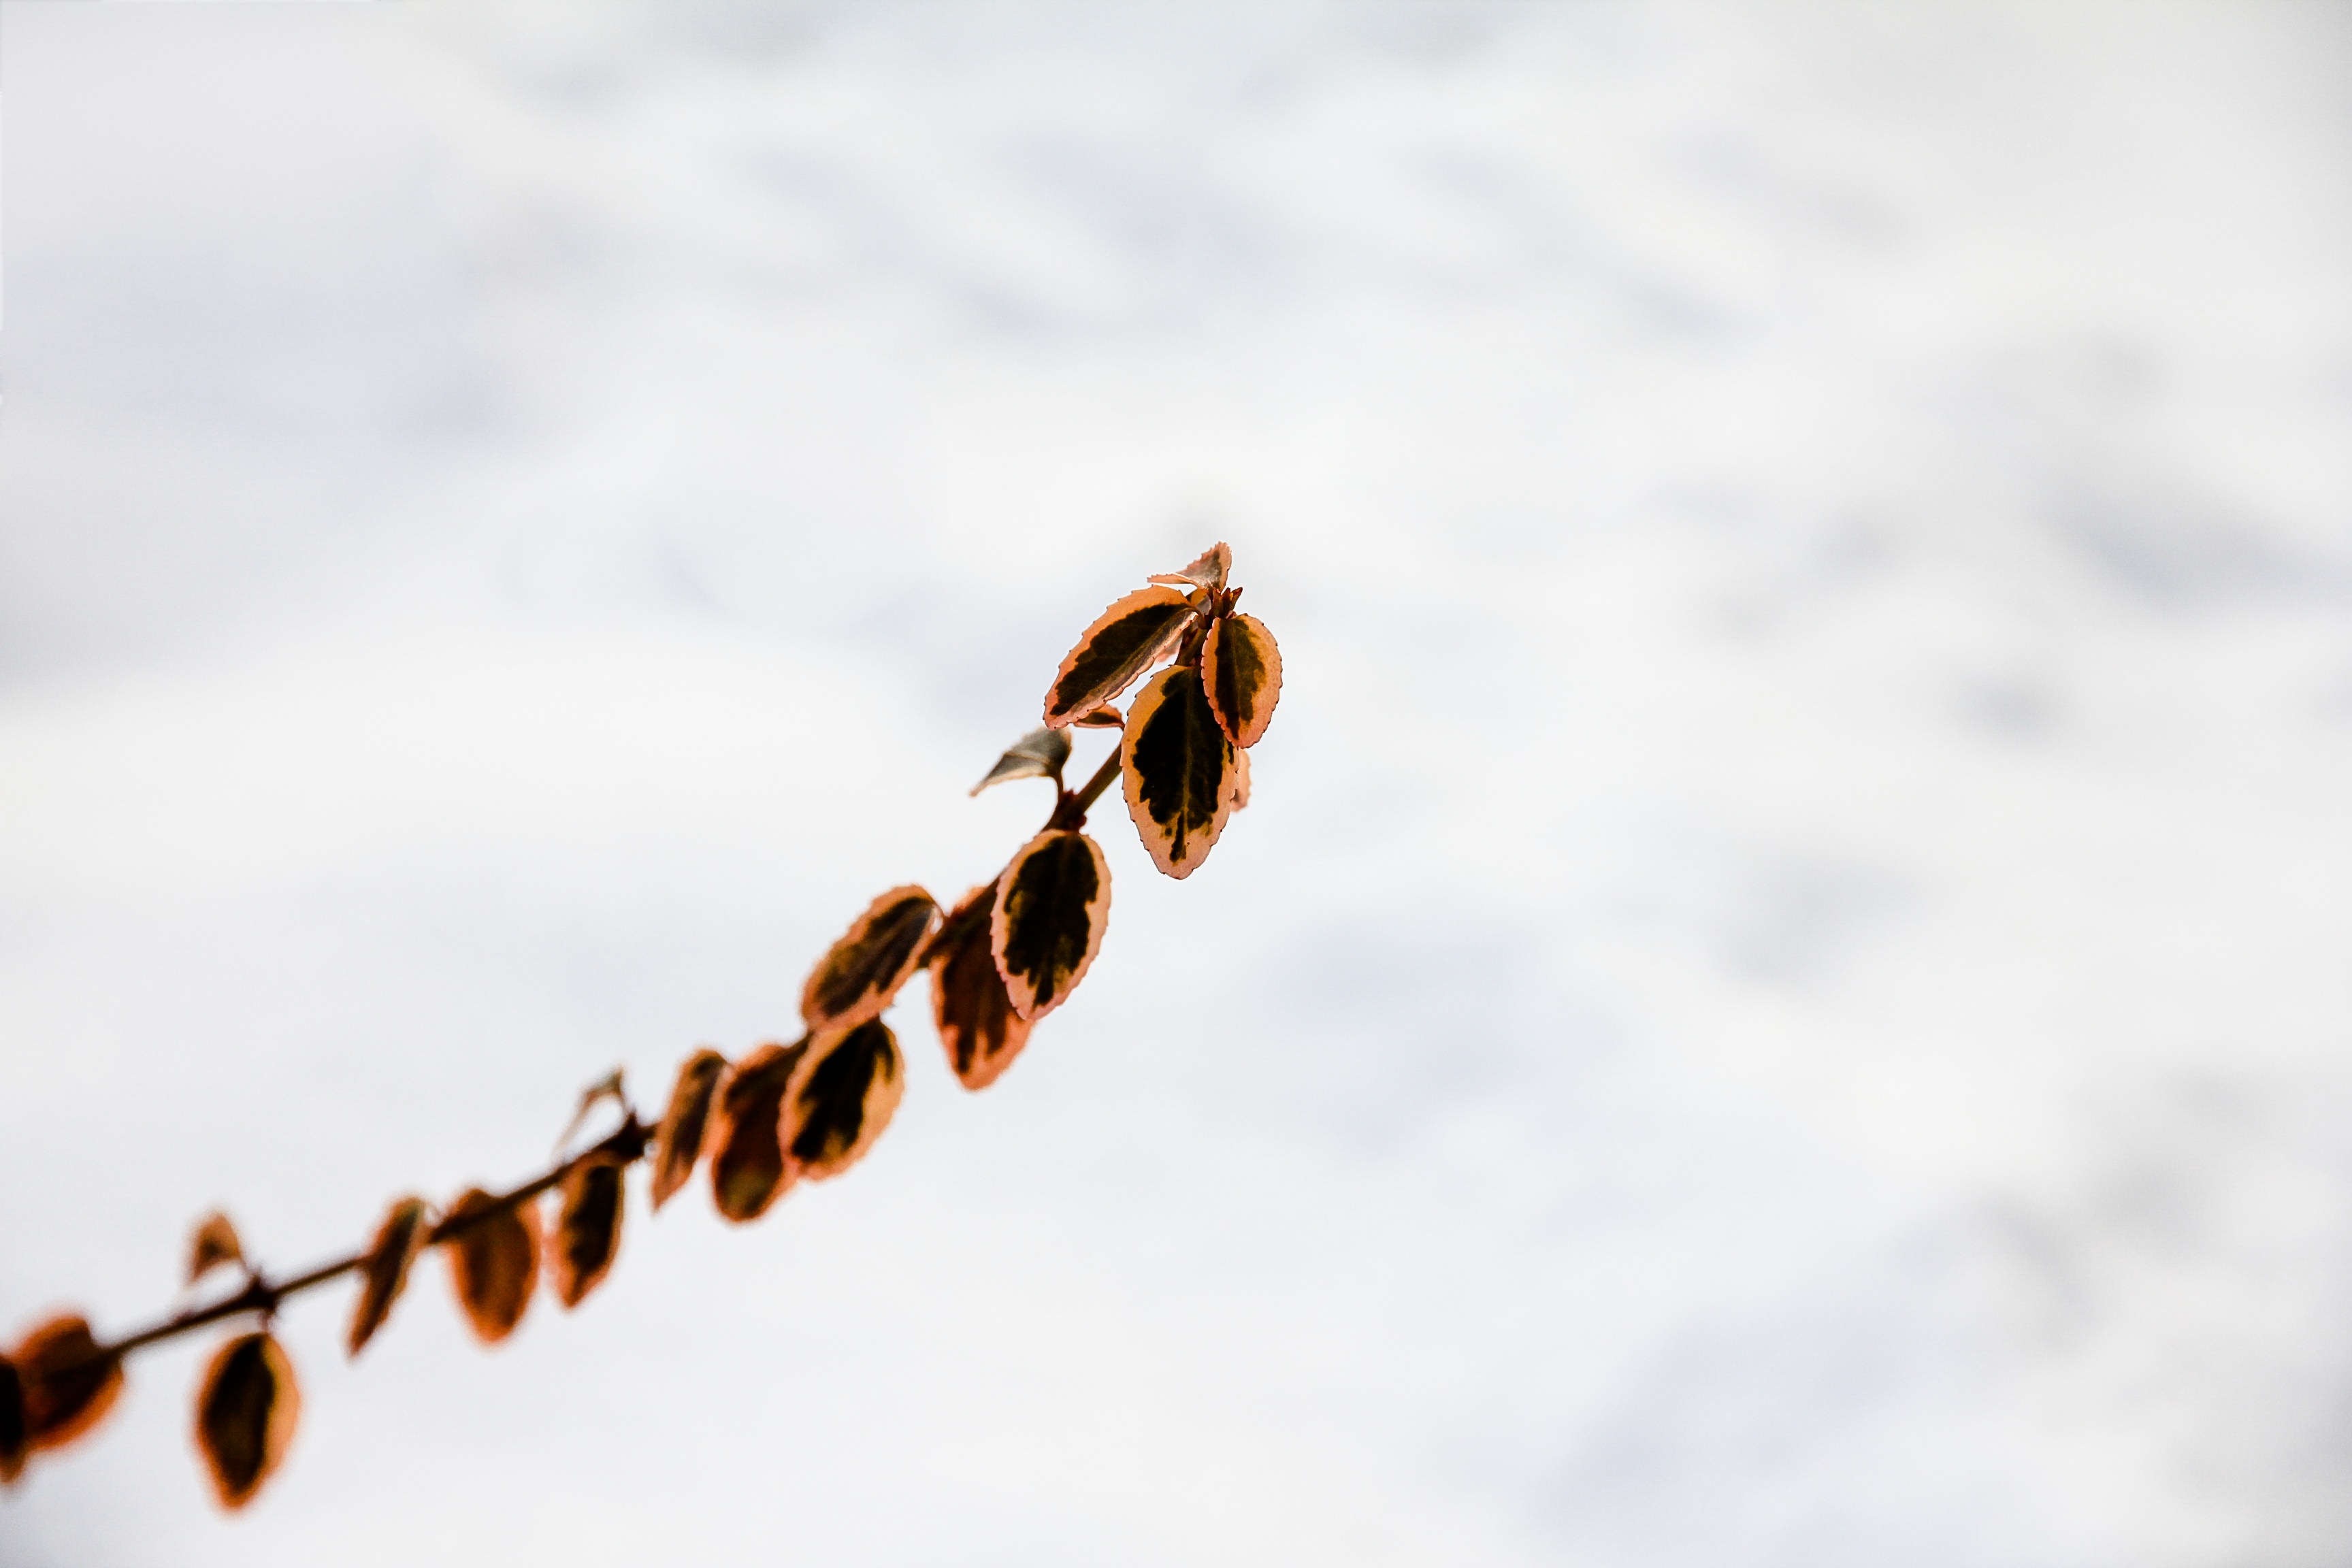
tree, nature, branch, snow, winter, bird, wing, cloud, plant, sky, leaf, flower, spring, macro, fresh, botany, flora, season, twig, close up, leaves, shrub, macro photography, atmosphere of earth, grwoth